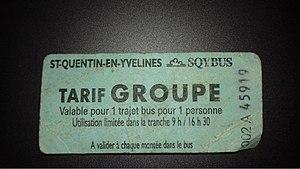
Ticket de voyage de groupe de la compagnie Yvelinoise Sqybus, composté en date du 9 mars 2005.
Le réseau de bus Sqybus, organisé par Île-de-France Mobilités, est un réseau de bus exploité par la société Sqybus, filiale de RATP Dev, à travers trois transporteurs : les cars Perrier, également filiale de RATP Dev depuis son rachat par celle-ci au cours de l'année 2005, les cars Hourtoule et la société de transport Services automobiles de la vallée de Chevreuse. La société Sqybus est une filiale à 90 % des cars Perrier et à 10 % de l'ensemble Hourtoule et SAVAC.